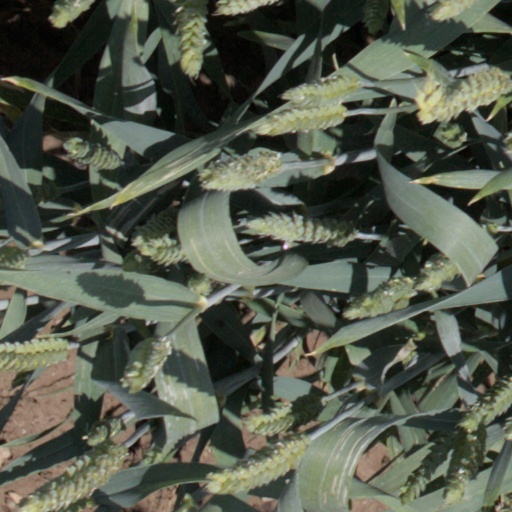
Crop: wheat